Holger Gehrke

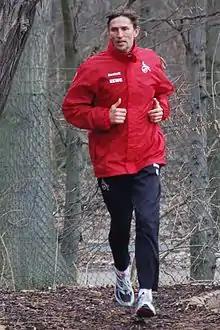
Gehrke with 1. FC Köln in 2009

Holger Andreas Gehrke (born 22 August 1960 in East Berlin) is a former professional German football player and manager.